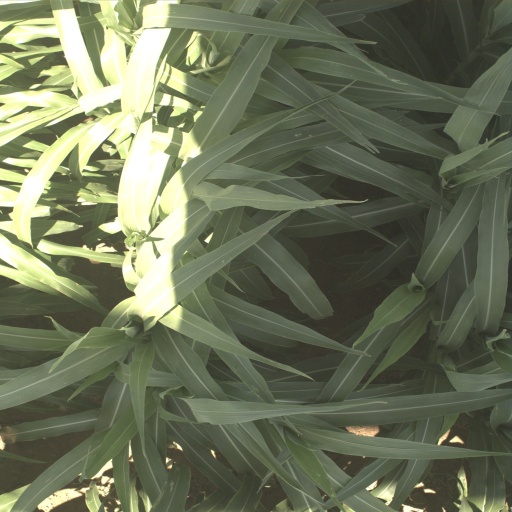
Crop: sorghum